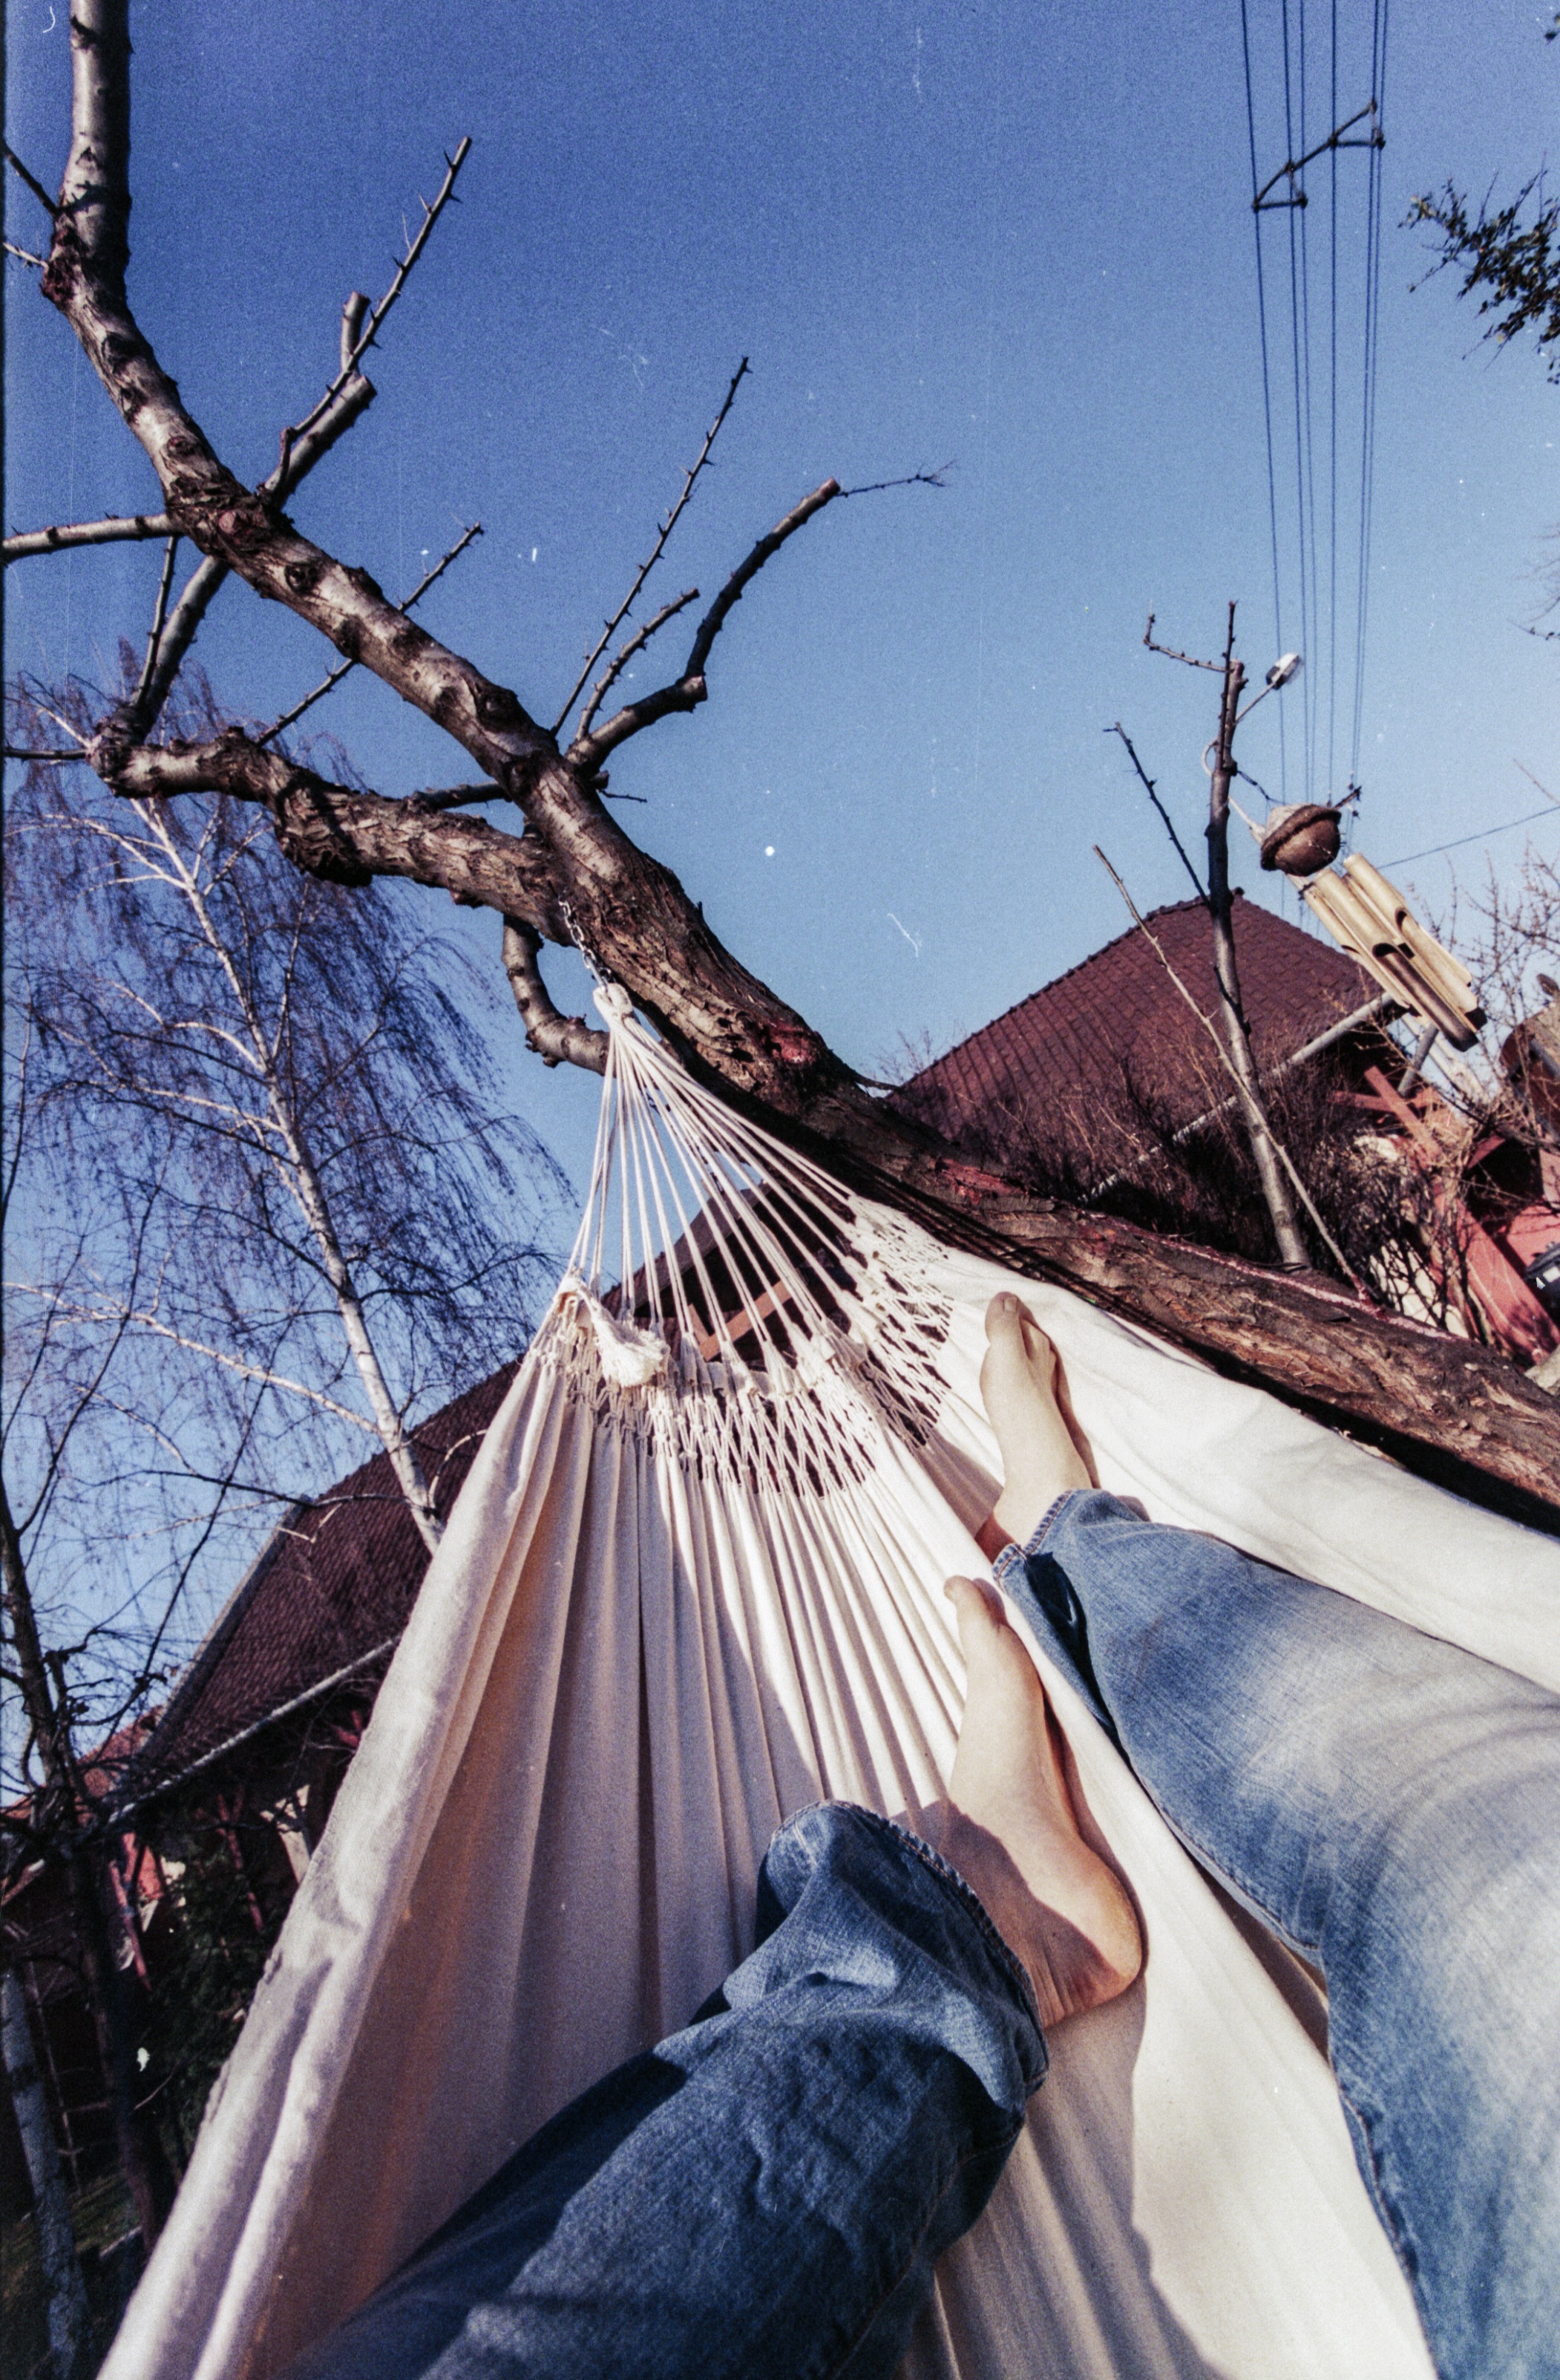
man, tree, snow, winter, flower, wind, young, spring, relax, blue, rest, lifestyle, leisure, season, relaxing, sunny, lazy, relaxation, chilling, chill, break, lying, casual, comfortable